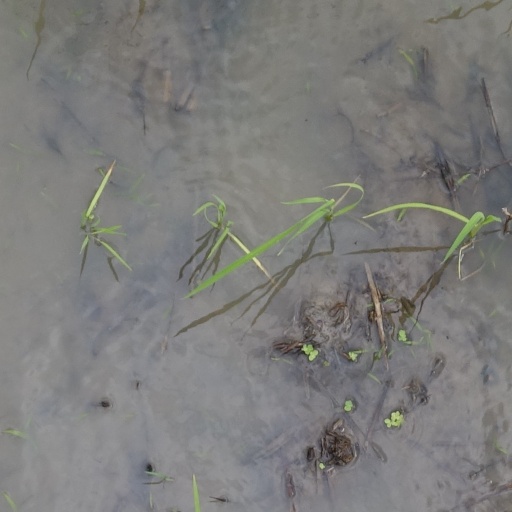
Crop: rice